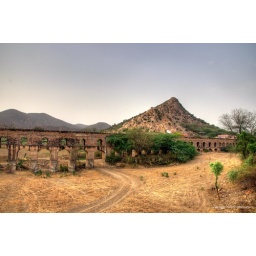
Siliserh is artificial water fed lake near Alwar. This shot is taken on the way to siliserh